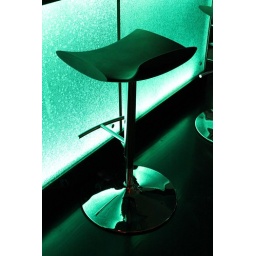
The bar at the top of the Stratosphere tower in Las Vegas had awesome bar stools and lighting.